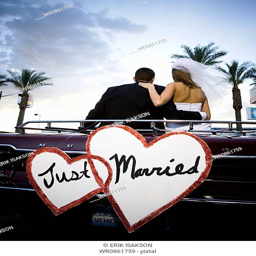
portrait of a newlywed couple sitting in a car and smiling